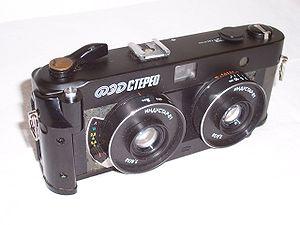
Cet article présente une liste des marques et fabricants de matériel photographique.